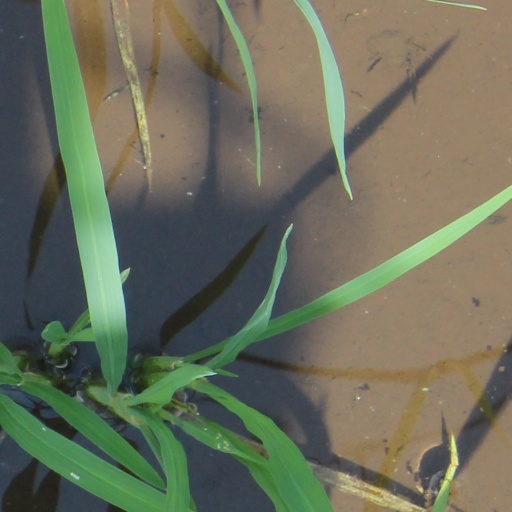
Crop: rice